County of Wernigerode

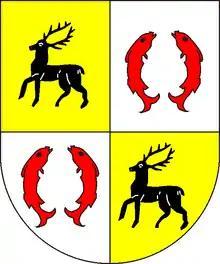
Stolberg-Wernigerode coat of arms

Count Henry of Wernigerode was the last male representative of the dynasty. He demanded from Archbishop Günther II of Magdeburg the enfeoffment of the castle and town of Wernigerode for himself and his two Stolberg cousins Henry and his brother Bodo the Elder, then ruling over the Thuringian County of Stolberg south of the Harz range. The inheritance was secured on 30 June 1414. As one of the heirs chosen by the last Wernigerode count, Henry of Stolberg, died young, Count Henry of Wernigerode in 1417 had the people of the county swear fealty to Count Bodo of Stolberg as the future owner of the lordship of Wernigerode.